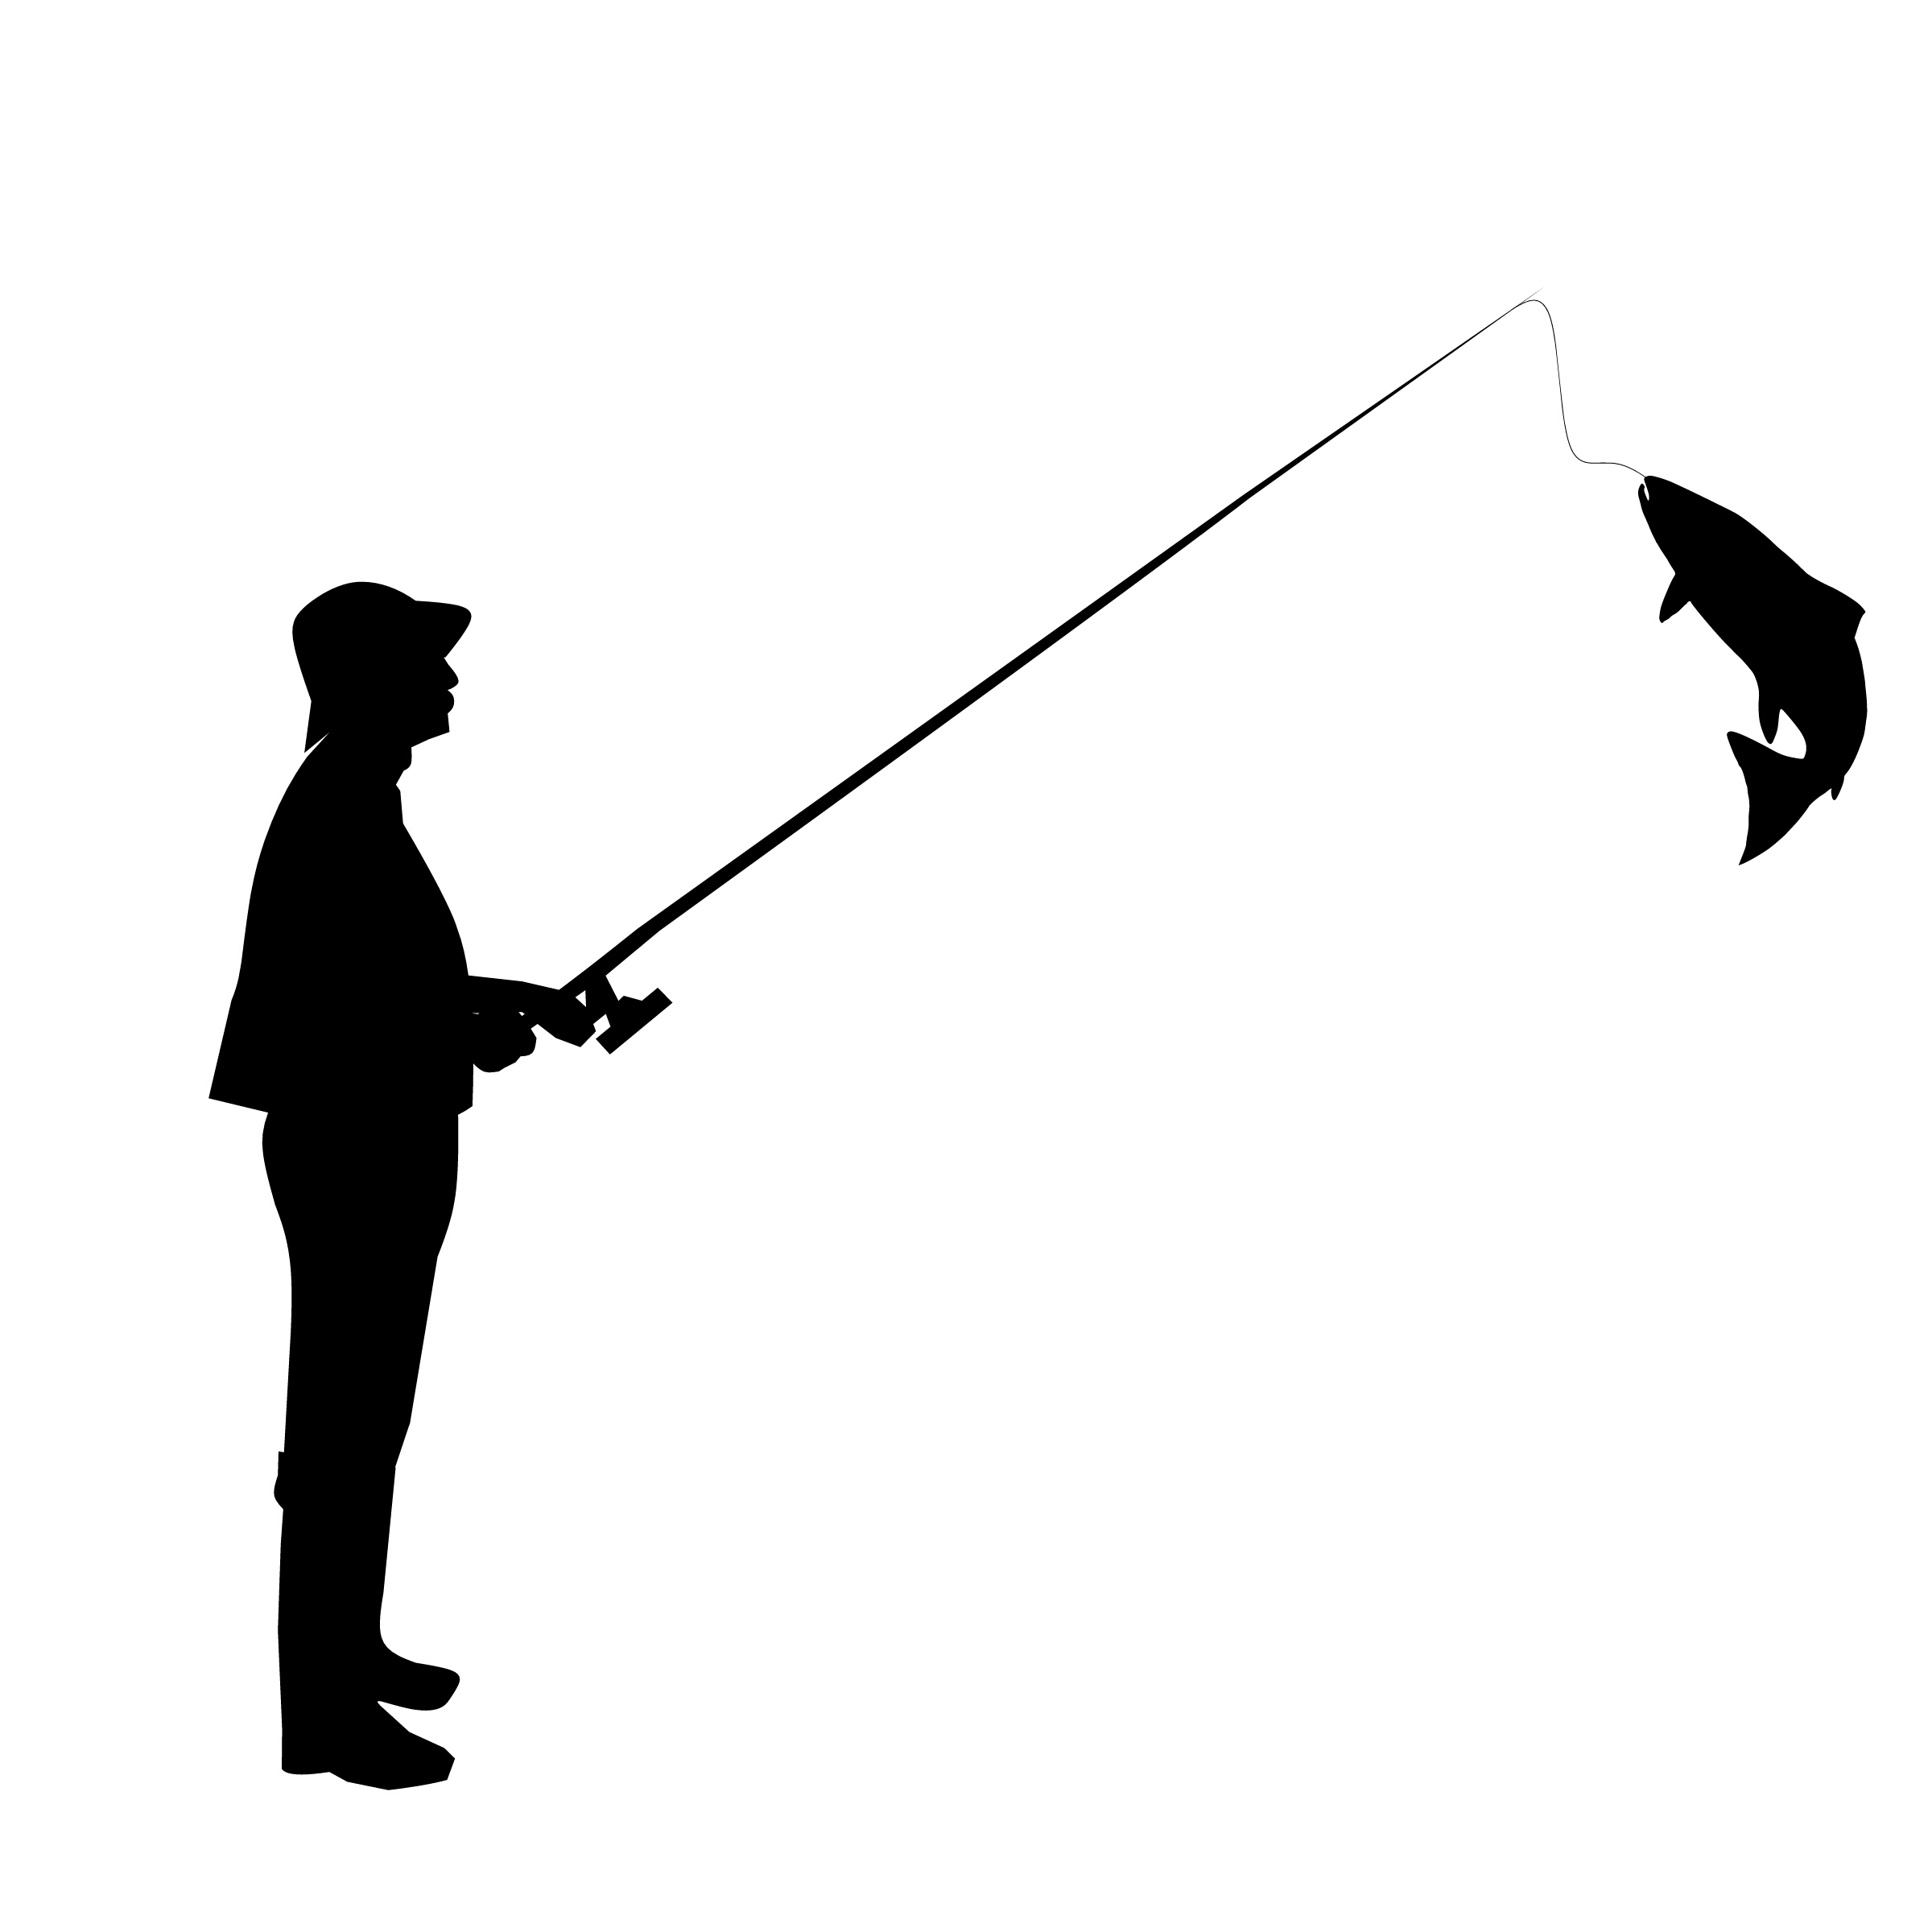
fishing, fish, fisherman, silhouette, man, outdoor, hobby, people, sport, activity, pine, hunt, spinning, catch, hat, male, line, recreation, angling, fishing rod